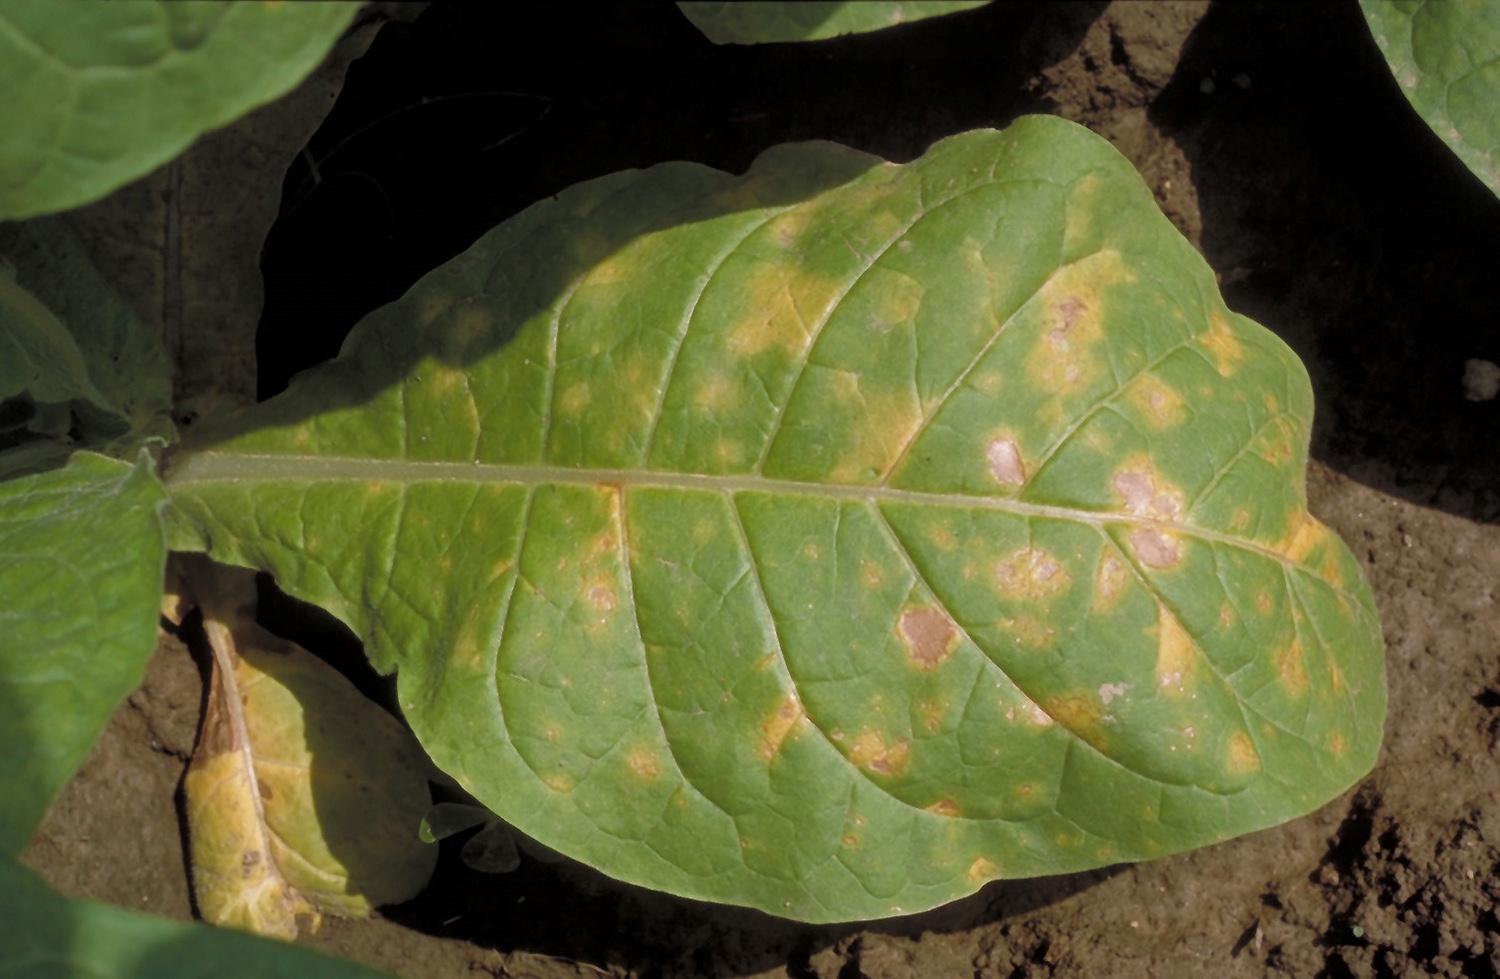
Plant: Tobacco
Disease: tobacco frogeye leaf spot